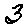
Label: 3